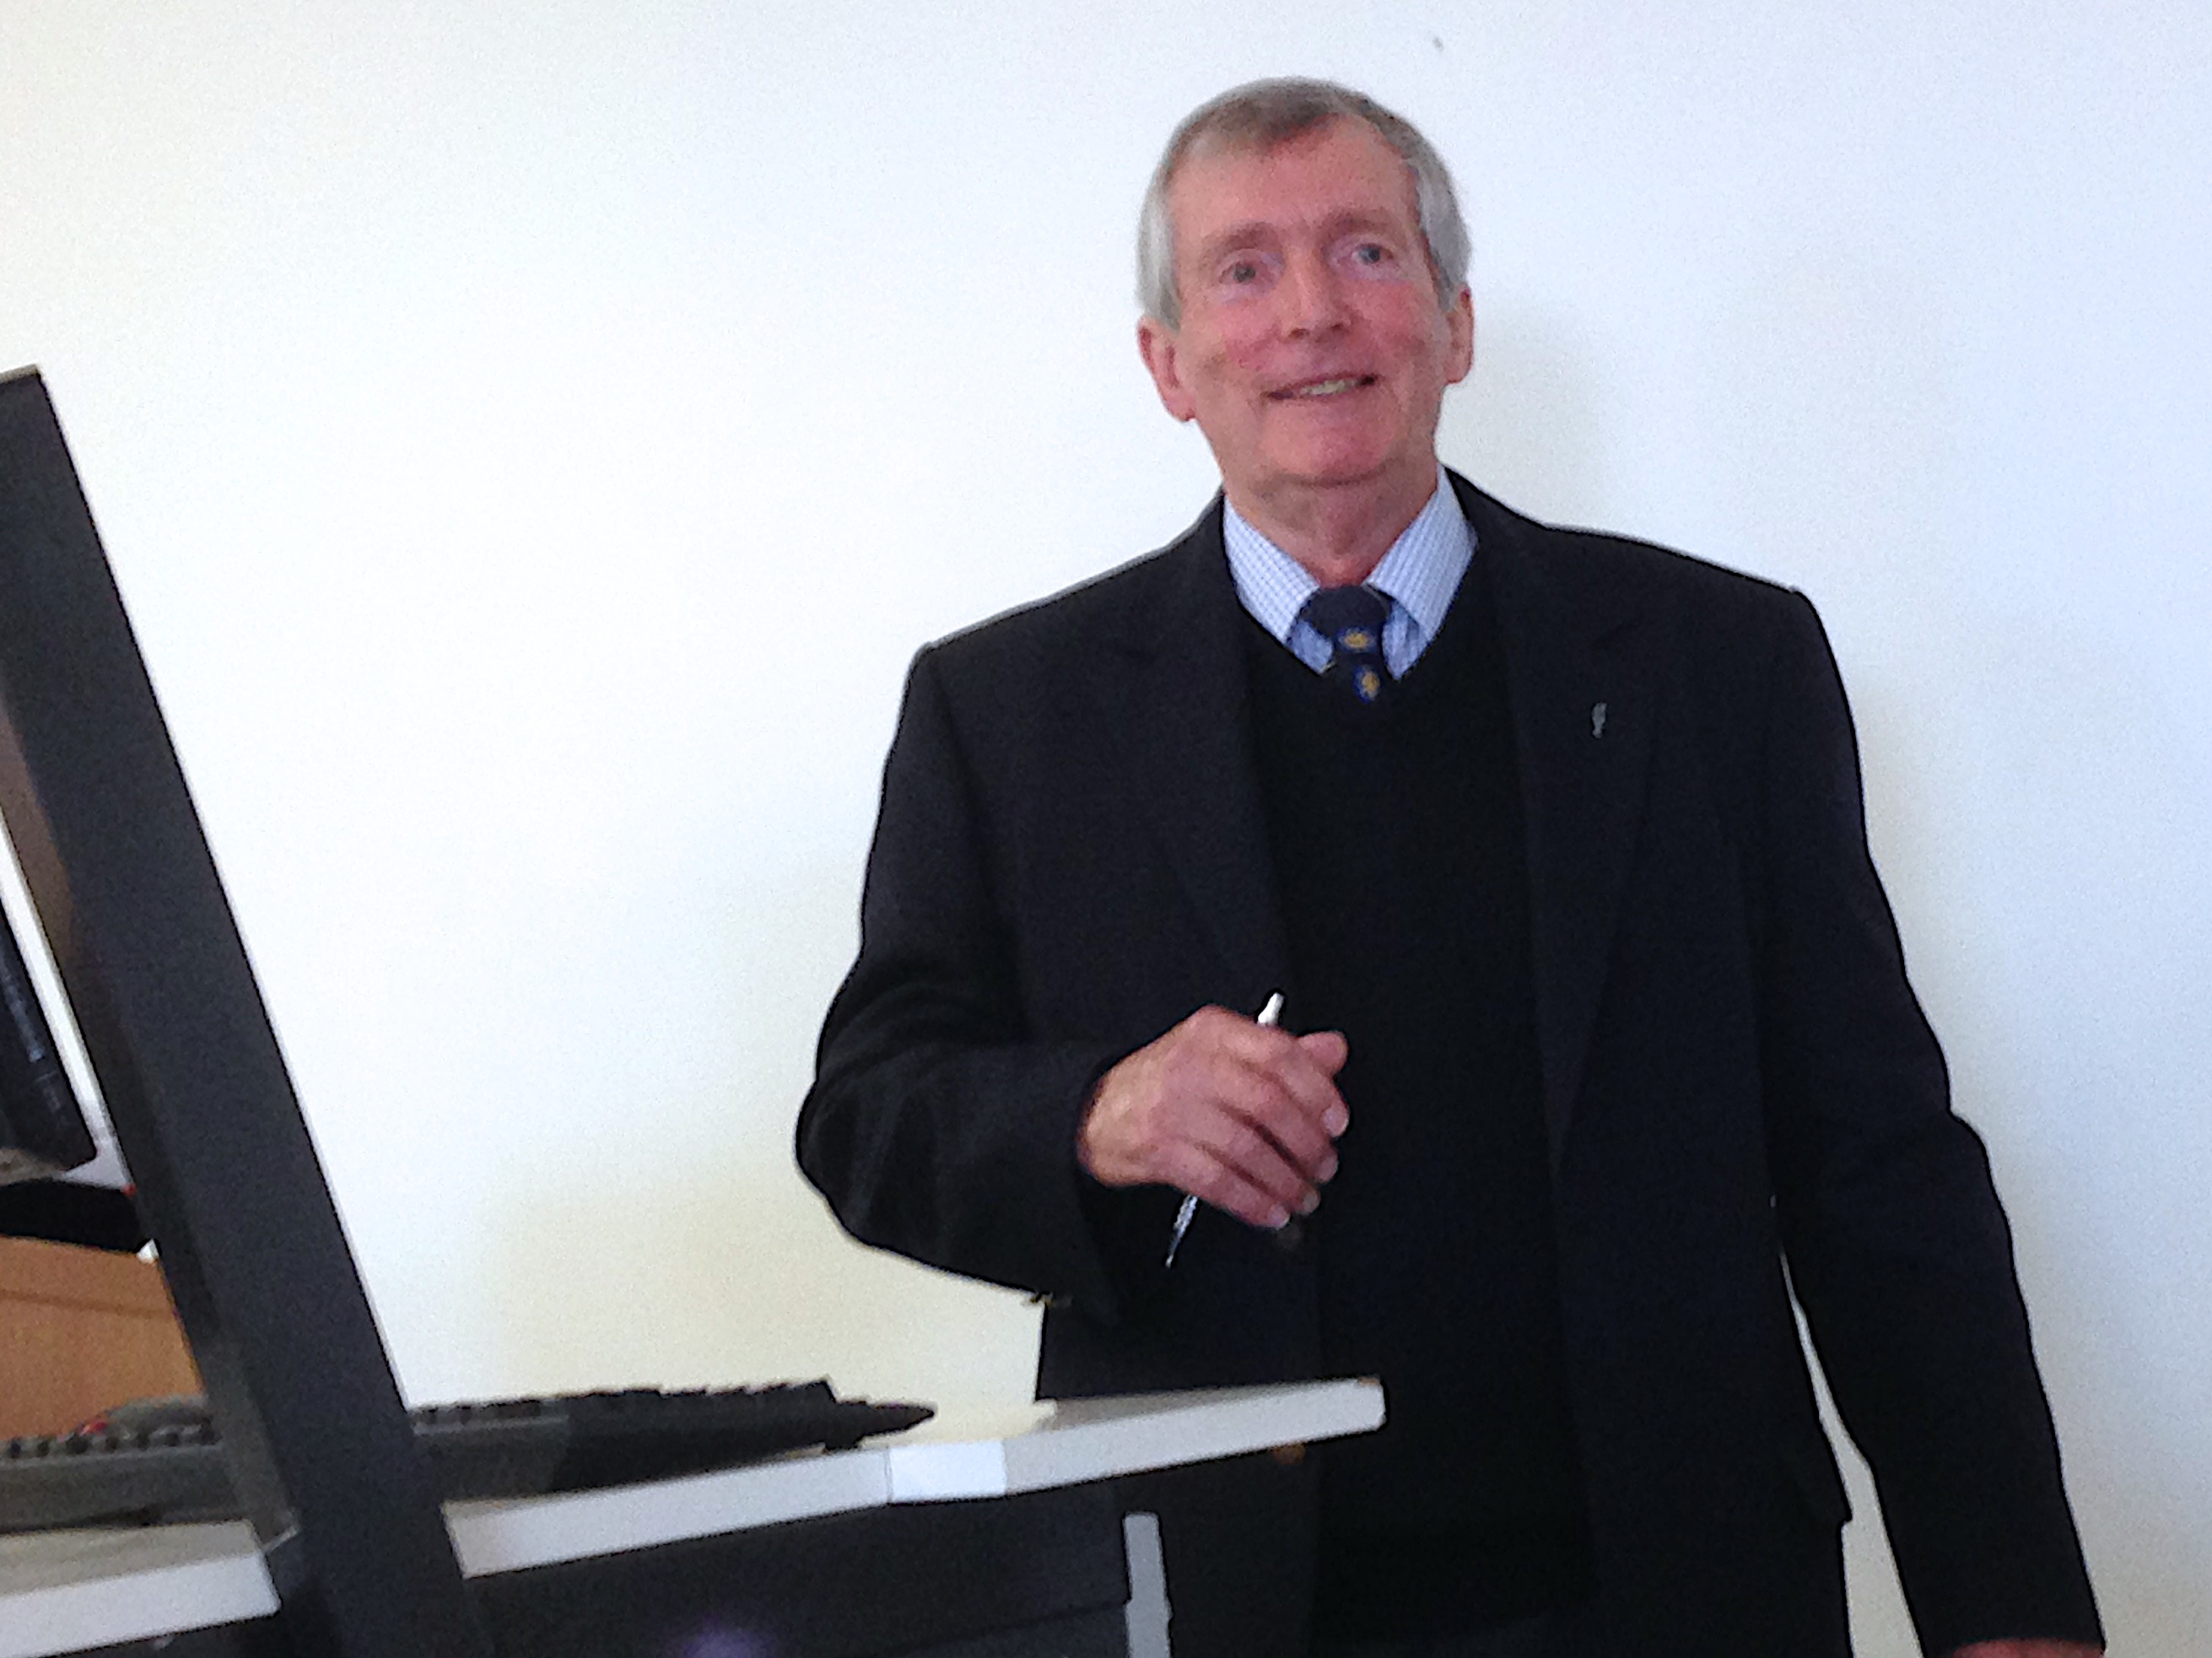
person, professional, profession, speaker, speech, lecture, official, orator, clergy, public speaking